Establecimiento Las Marías

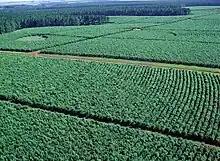
Argentina yerba mate

In Argentina, there are more than 200 brands in the market, many very local. There are approximately 10 companies with some national presence, accounting for 80% of the market. The market leader is Las Marias, with slightly more than 30% of the Argentine mate market. Taragüi is the leading brand of Las Marías.